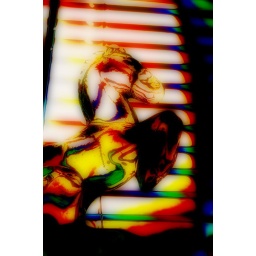
A clear glass horse bookend that's been photomanipulated within an inch of its life.